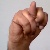
The image shows a hand gesture representing the letter 'N' in Indian Sign Language.